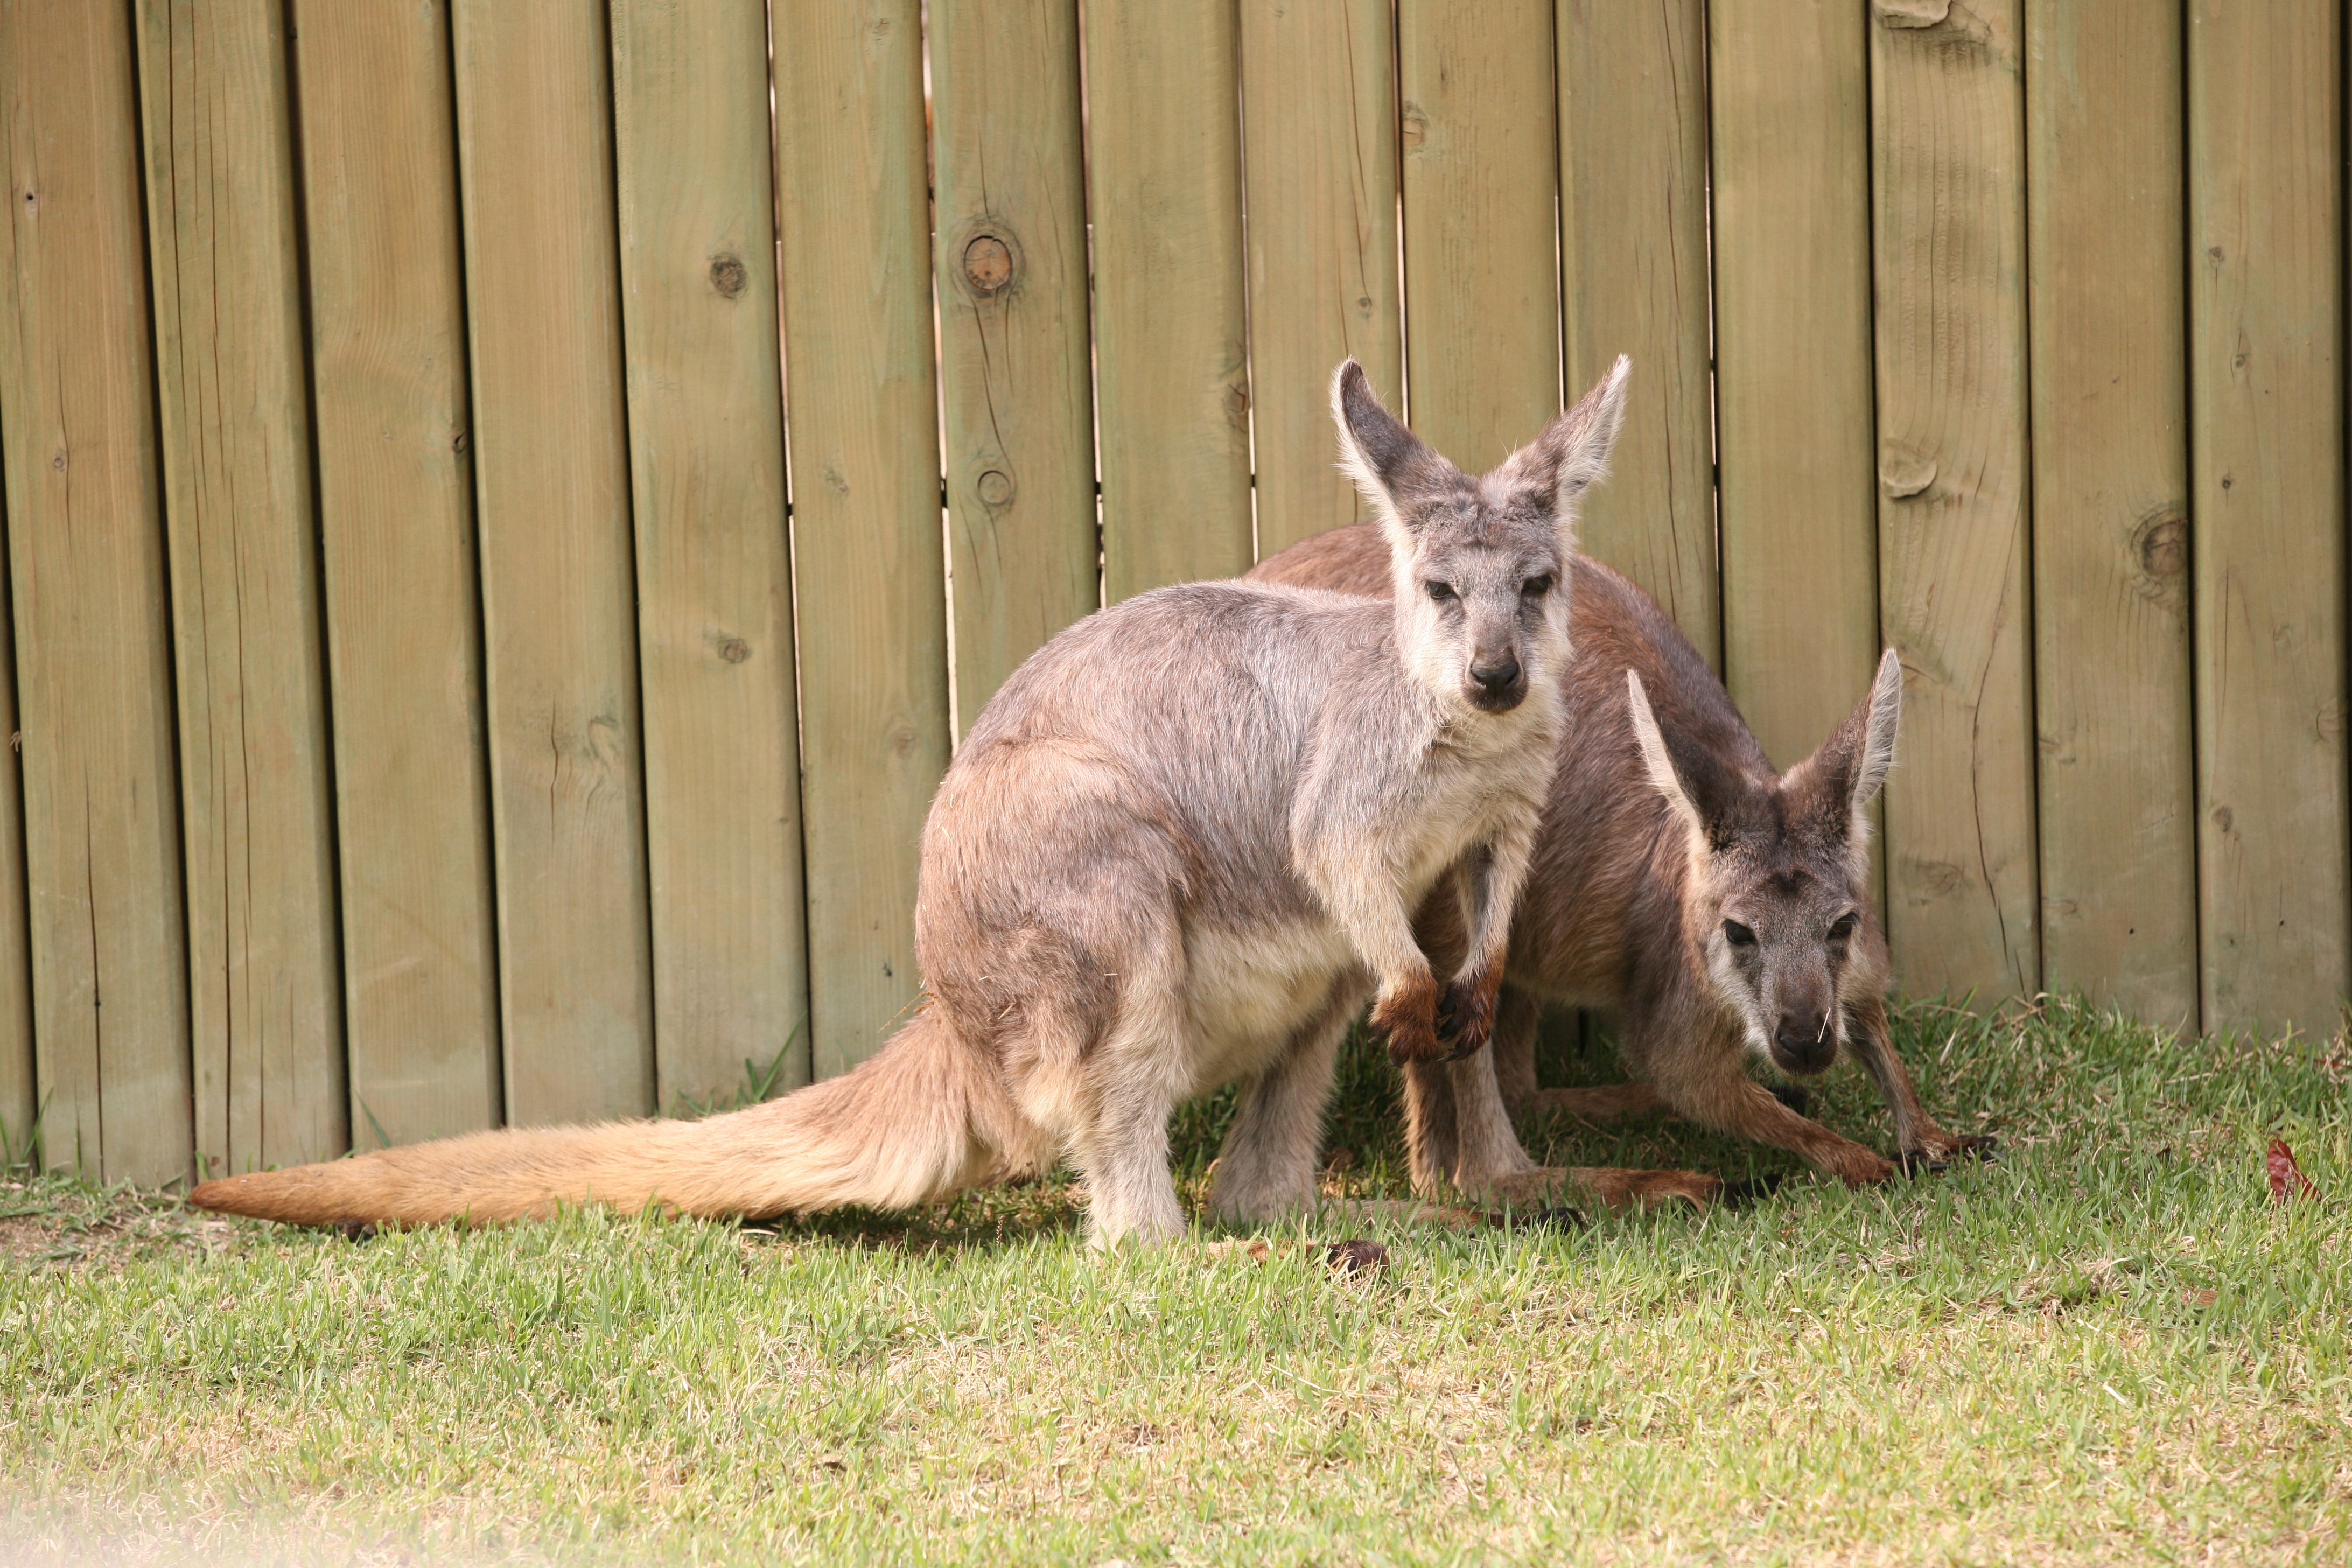
animal, wildlife, zoo, mammal, fauna, kangaroo, wallaby, vertebrate, marsupial, macropodidae